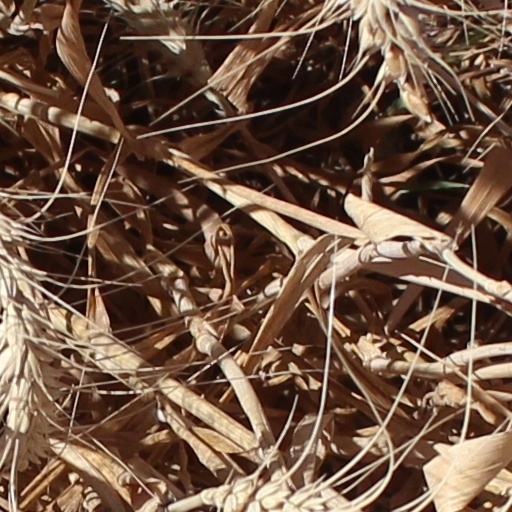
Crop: wheat